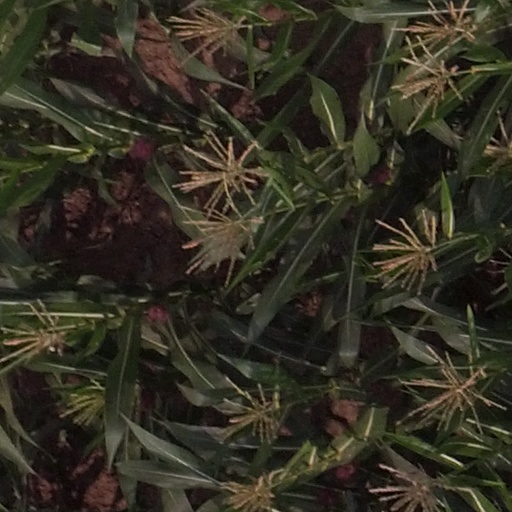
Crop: maize; corn